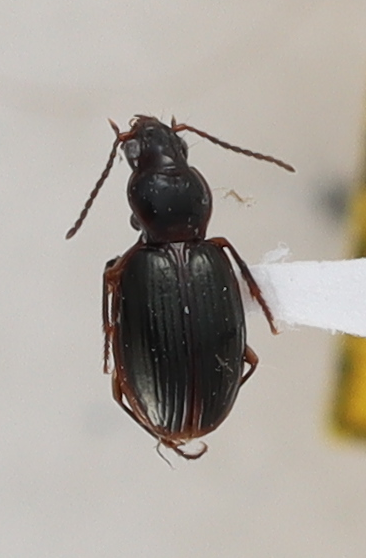
Scientific name: Mecyclothorax konanus
Plot: 6
Trap: S
Collected: 20220713